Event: Nepal Earthquake
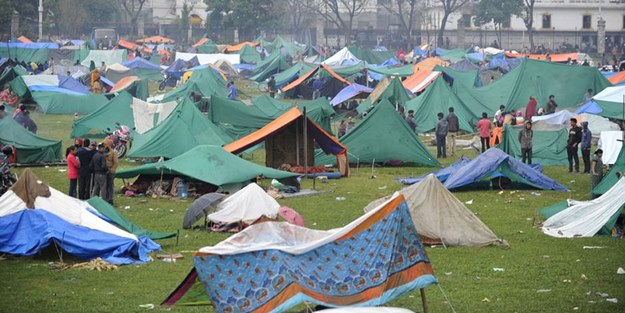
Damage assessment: damage